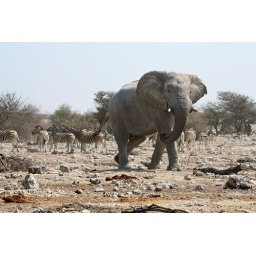
The big bull elephant to crossed the road in front of us comes to water with serious purpose in each step.